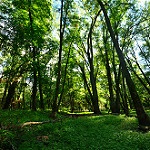
Label: forest